Lepidosperma effusum

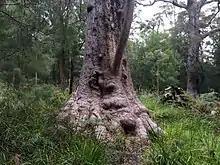
"Eucalyptus jacksonii" tree with "Leptidosperma effusum" understorey in Walpole-Nornalup National Park

Lepidosperma effusum, commonly known as the riverside sword sedge or spreading sword sedge, is an evergreen species of sedge that is native to southwest Western Australia.